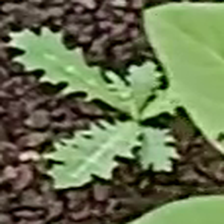
Weed species: Bilayat_(Mexicana_Argemone)